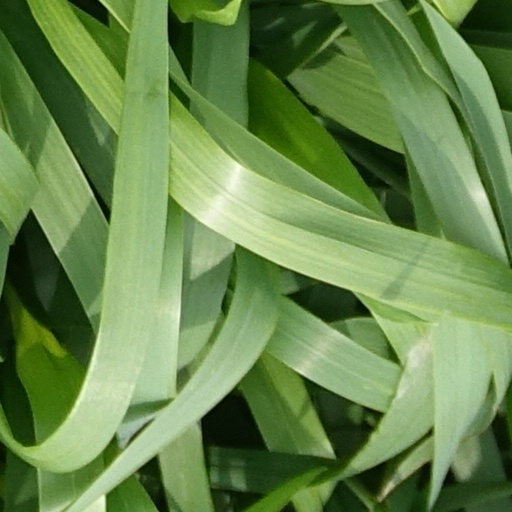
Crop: wheat